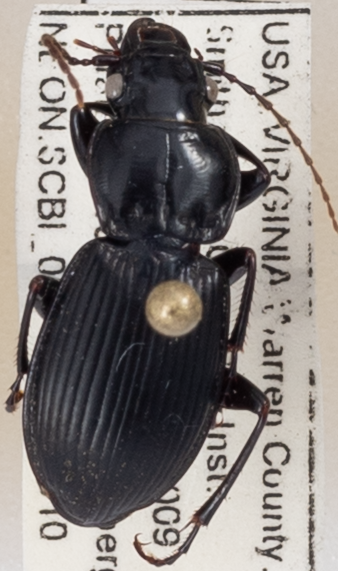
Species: Cyclotrachelus sigillatus
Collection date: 2023-08-10
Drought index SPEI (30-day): -0.642
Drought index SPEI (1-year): -1.19
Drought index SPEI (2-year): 0.362